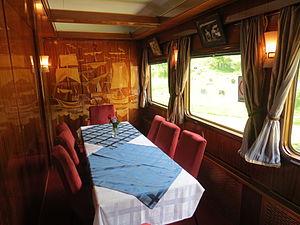
Salle à côté du bar au Plavi voz, le train privé bleu du président yougoslave Josip Broz Tito.